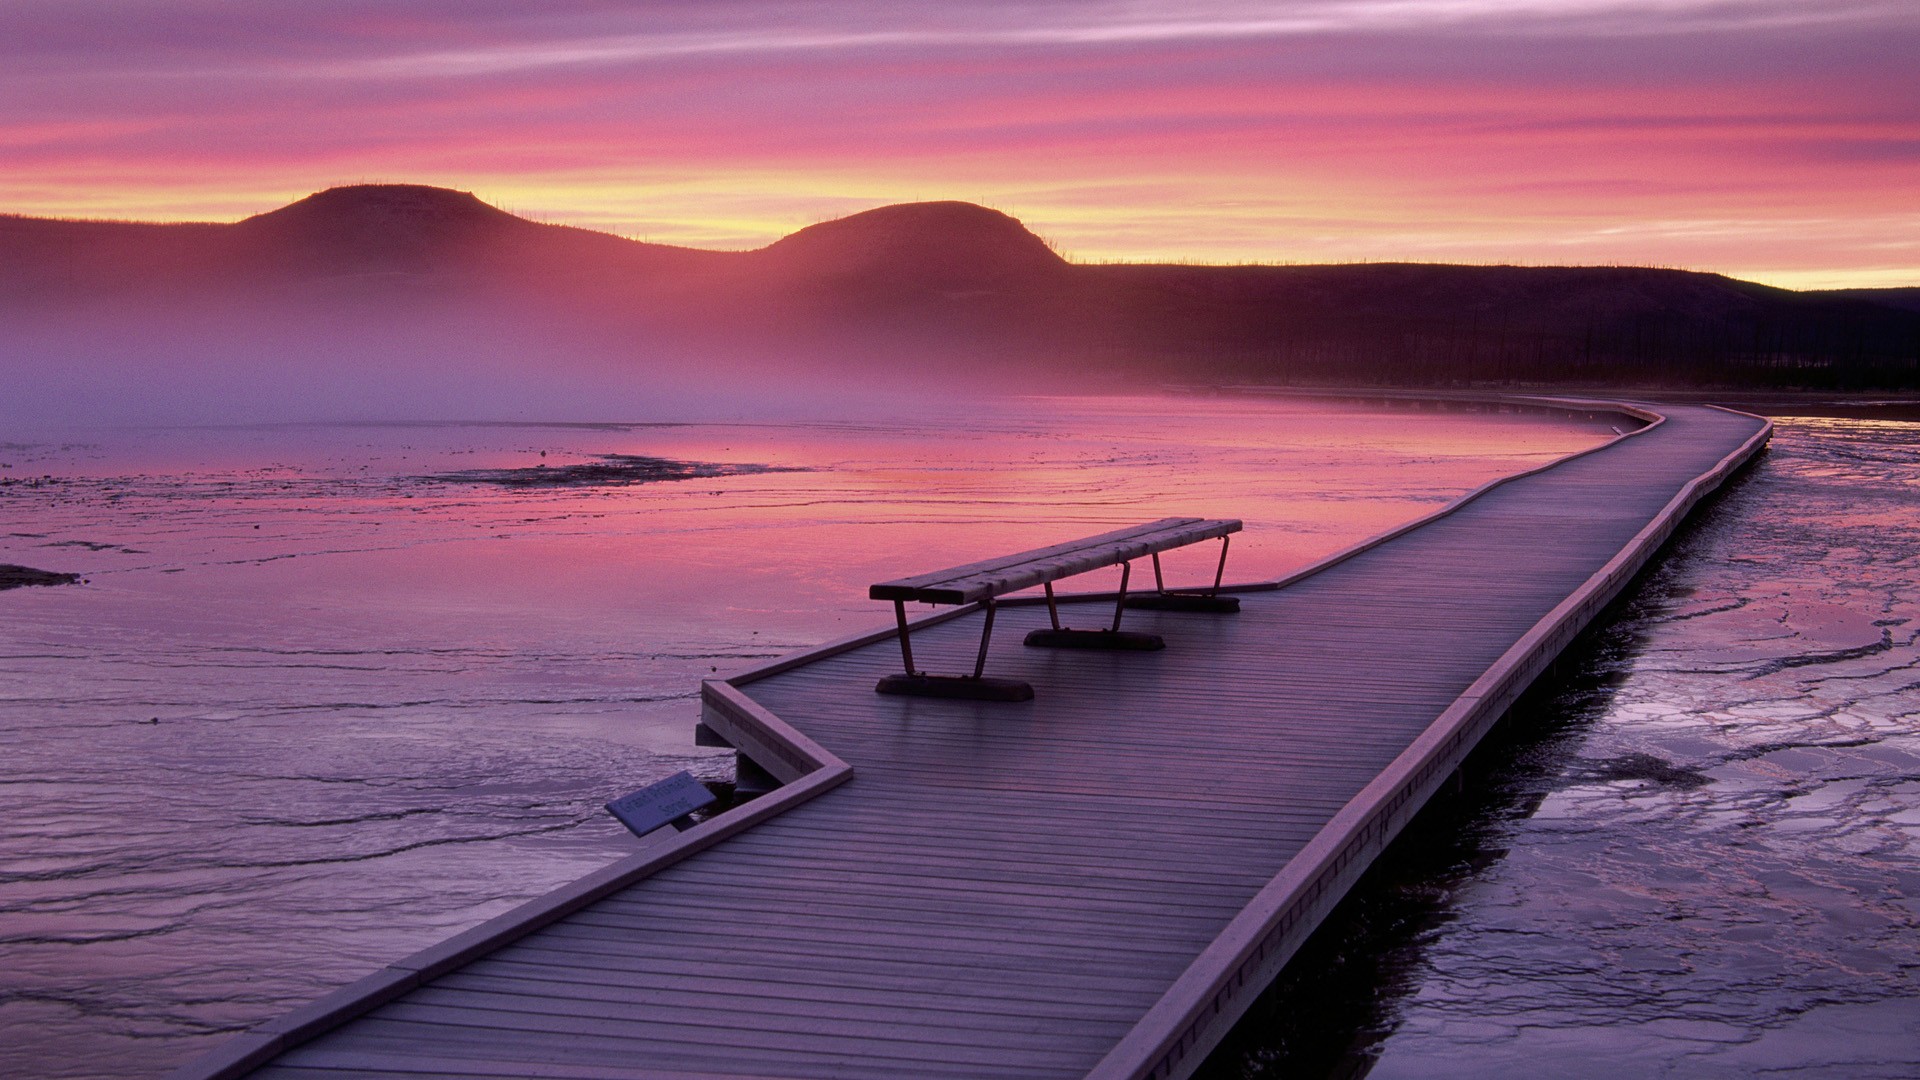
relax, horizon, sky, sunrise, dawn, calm, sunset, morning, afterglow, loch, dusk, atmosphere, evening, sea, cloud, red sky at morning, dock, lake, pier, ocean, water, fixed link, reservoir, computer wallpaper